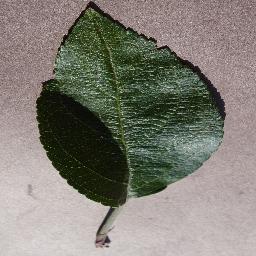
Label: Apple___healthy